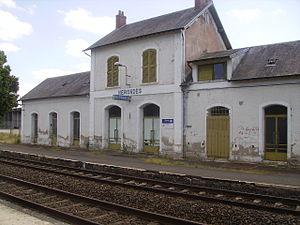
Gare de Nérondes (Cher)
Nérondes est une commune française située dans le département du Cher en région Centre-Val de Loire.
La gare de Nérondes est une gare ferroviaire française de la ligne de Vierzon à Saincaize, située sur le territoire de la commune de Nérondes, dans le département du Cher, en région Centre-Val de Loire.